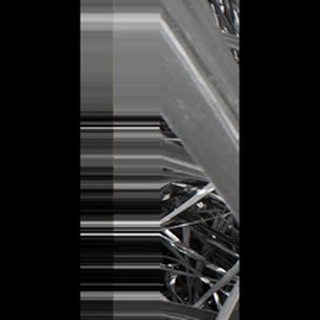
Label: sugarcane_red_rot